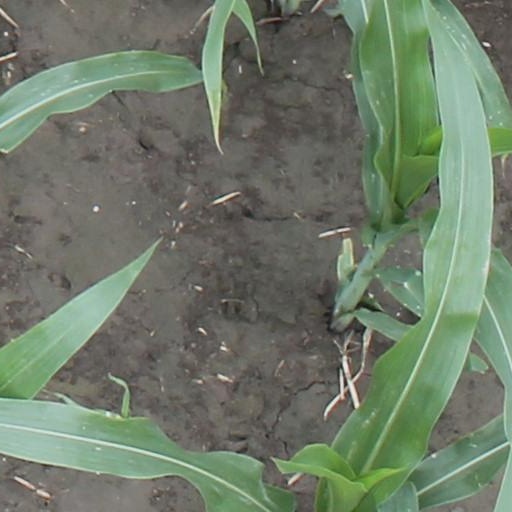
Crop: maize; corn